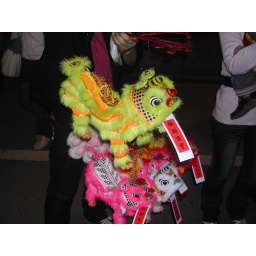
Dancing Lions toys, in Guangzhou, flower market